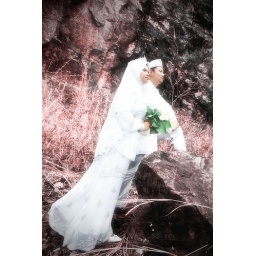
A male doctor and a female scientist.A happy couple and full of laughters.Venued in Segamat, Johor